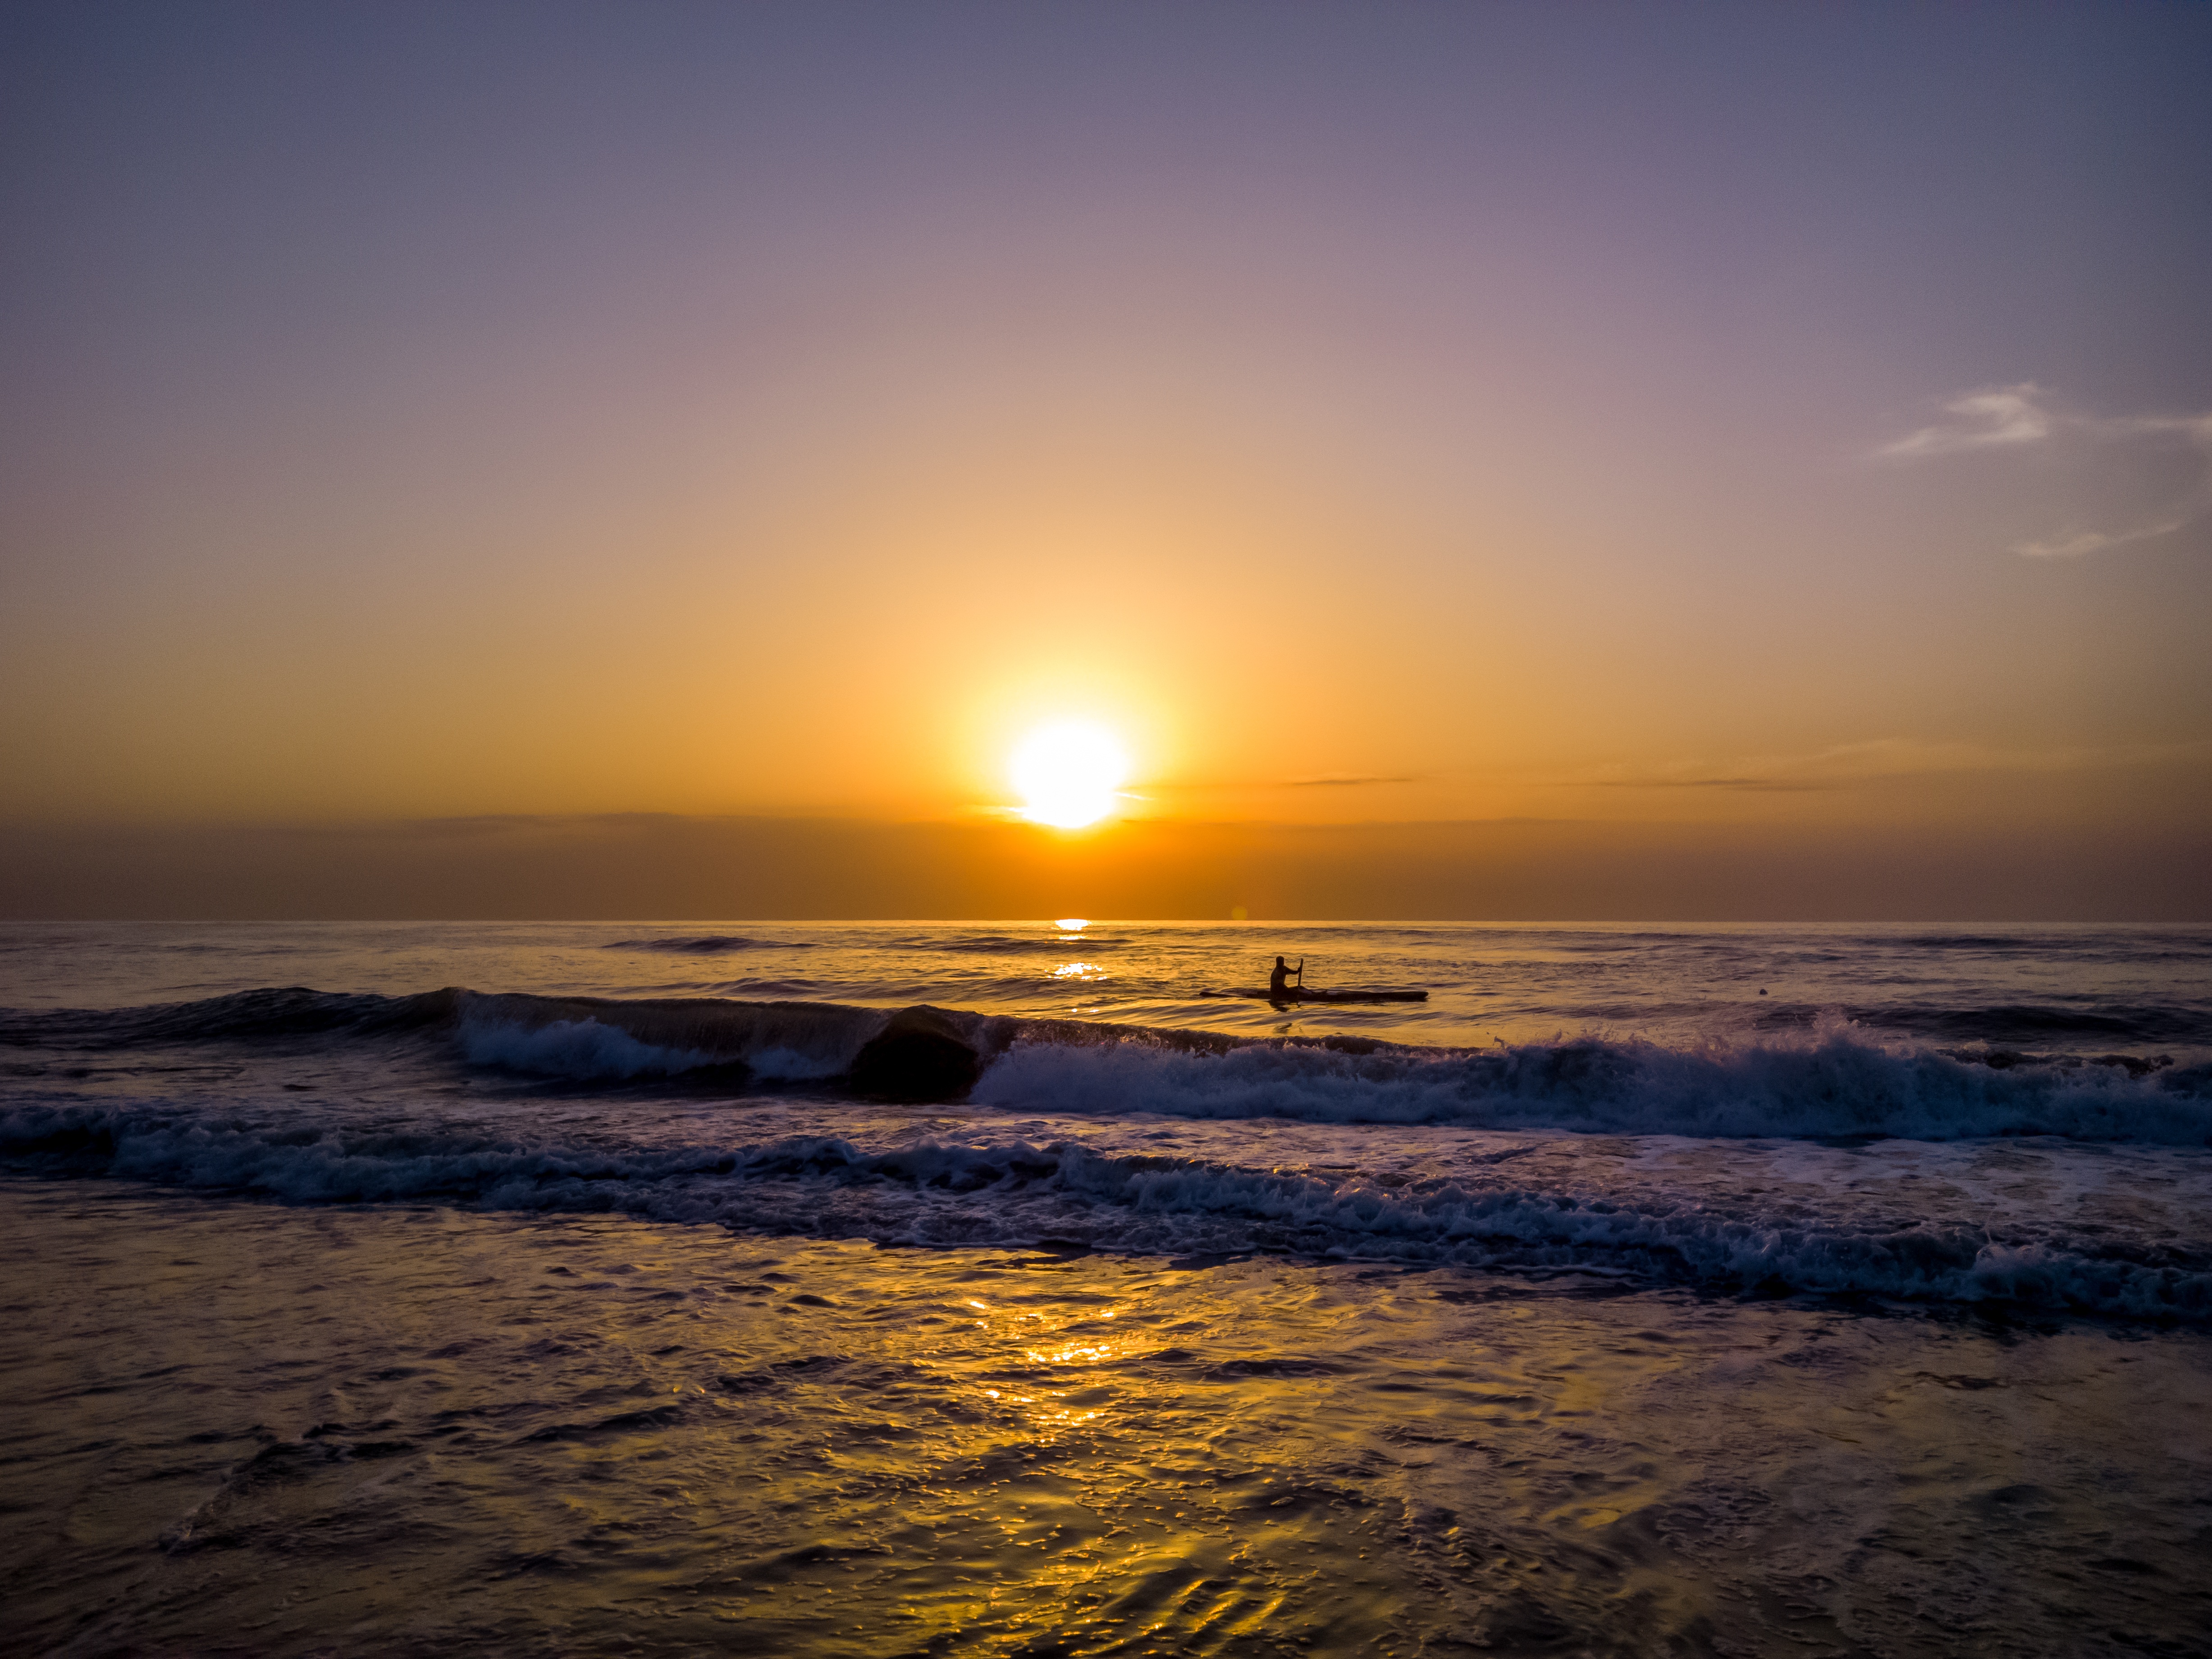
beach, landscape, sea, coast, water, nature, ocean, horizon, sky, sun, sunrise, sunset, sunlight, morning, shore, wave, view, dawn, summer, dusk, evening, orange, relax, fisherman, scenery, blue, body of water, beautiful, afterglow, sunrise beach, wind wave